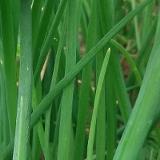
Crop: Onion
Condition: healthy-leaf